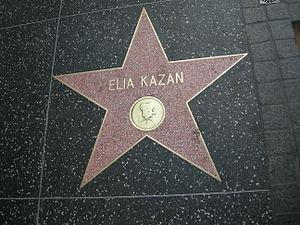
Elia Kazanjoglous, né Elias Kazantzoglou, dit Elia Kazan, est un réalisateur, metteur en scène de théâtre et écrivain américain d'origine grecque.